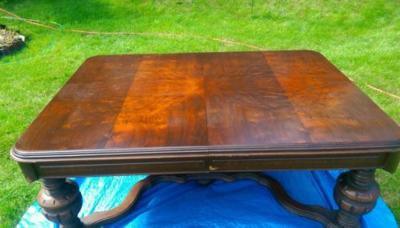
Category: table